Tillakaratne Dilshan

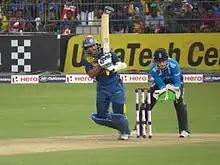
TM Dilshan on his way to his 18th ODI century

Dilshan announced his retirement from Test cricket on 9 October 2013. Dilshan retired from test cricket in 2013 with his last match being played against Bangladesh at the R. Premadasa Stadium. Dilshan played 87 test matches amassing 5,492 runs, along with 16 centuries and 39 wickets.